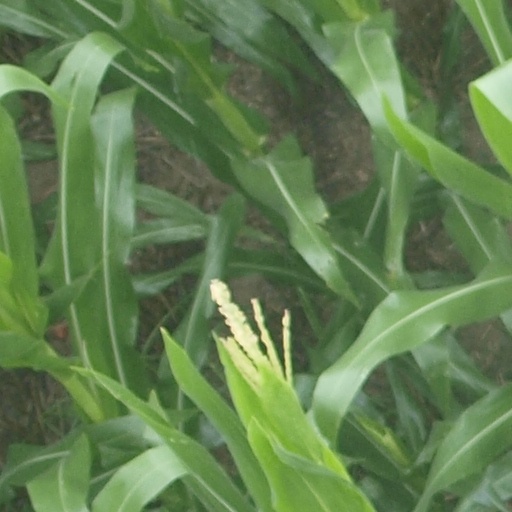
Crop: maize; corn